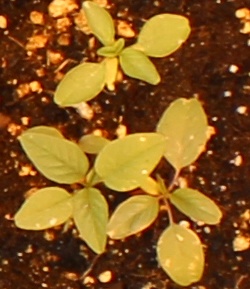
Label: Palmer Amaranth